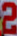
Number: 2